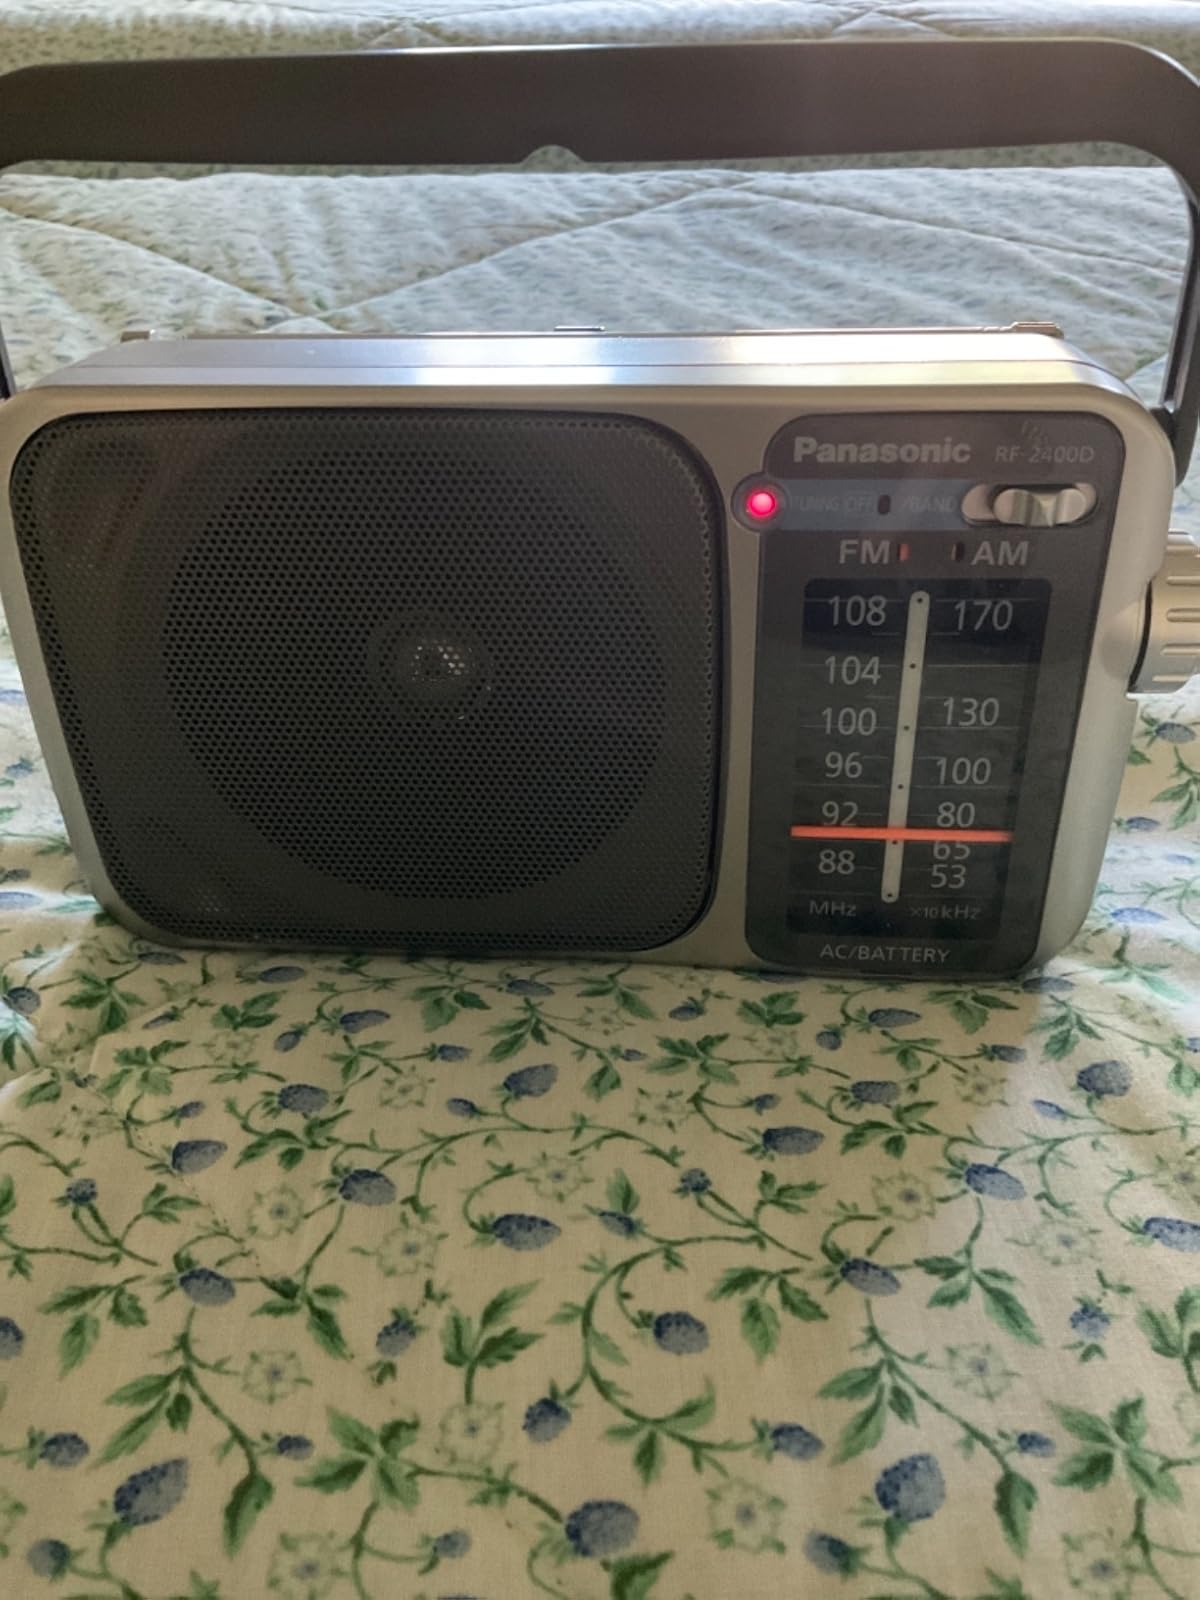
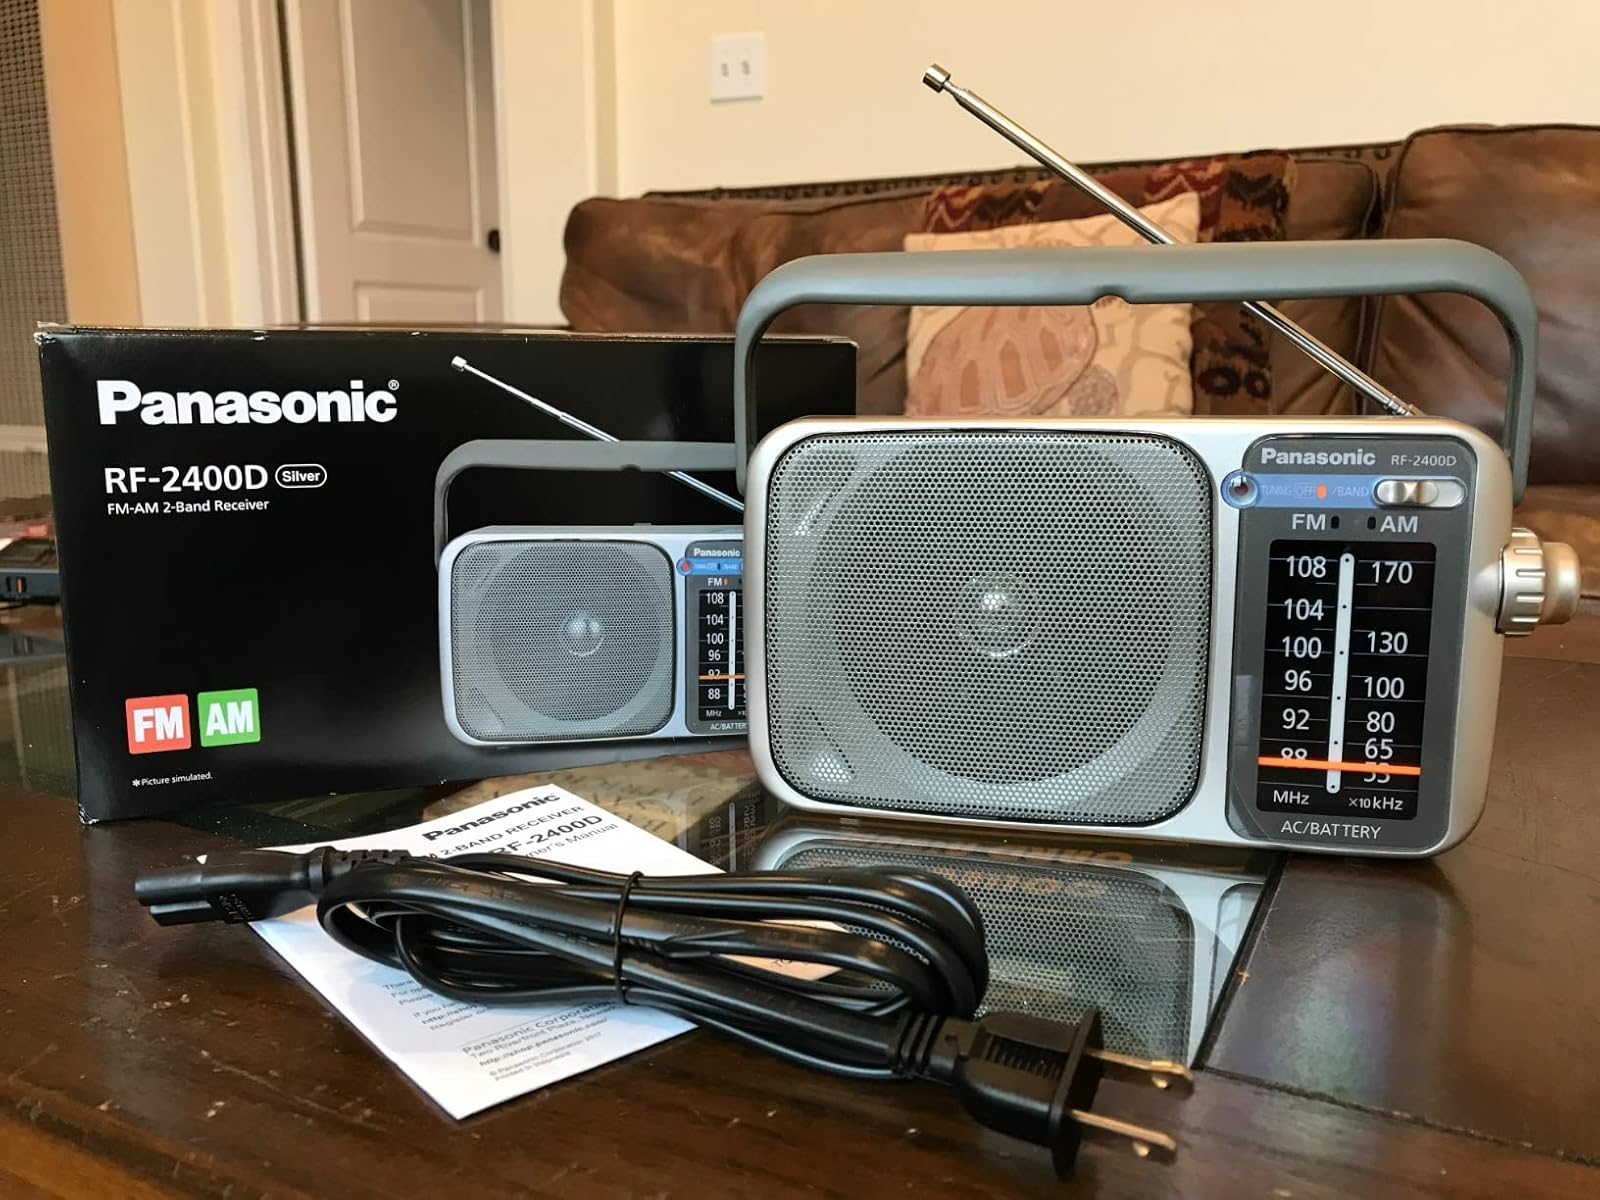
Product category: radio
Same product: yes